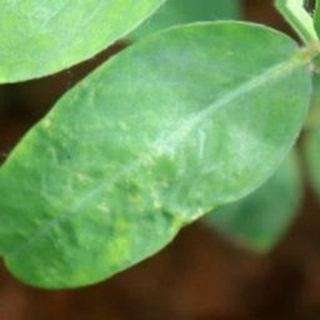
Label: healthy_groundnut